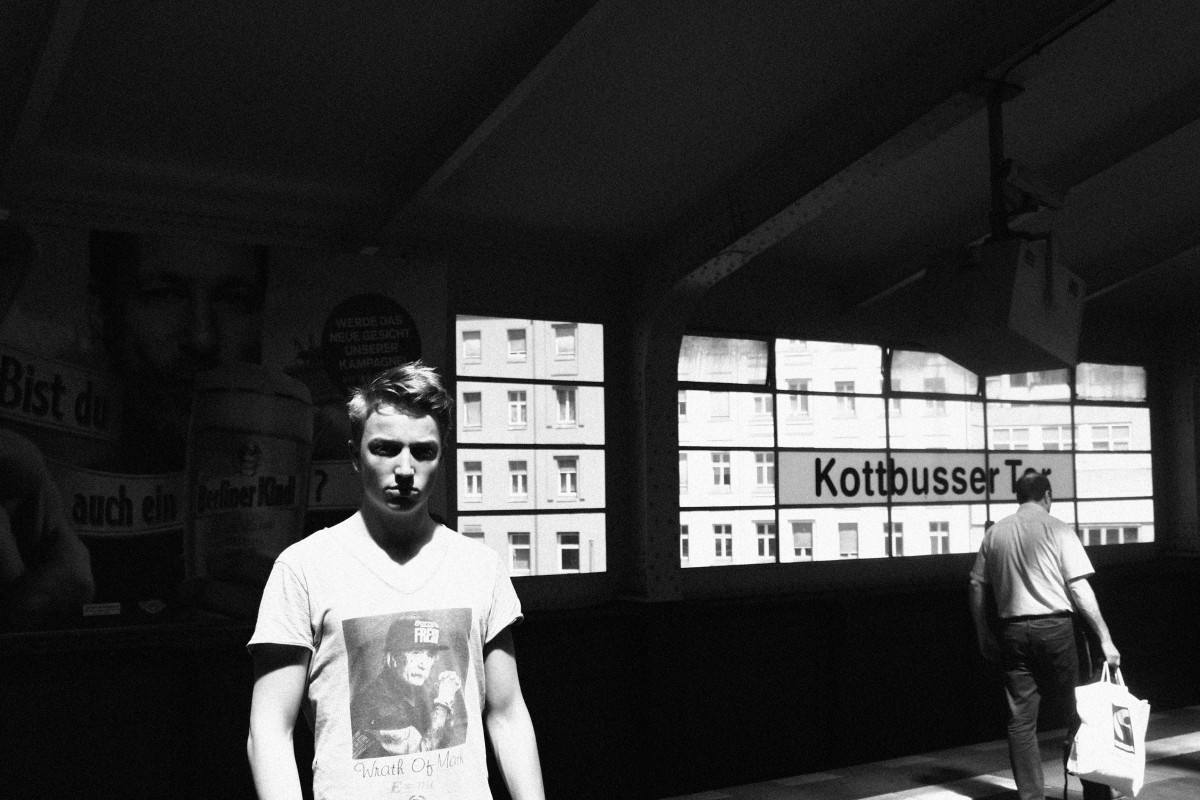
Tags: photograph, monochrome photography